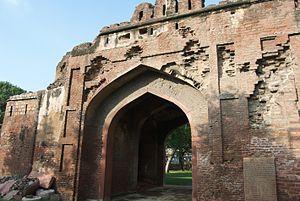
La Porte du Cachemire, située à Delhi, est la porte du nord pour entrer dans Old Delhi. Elle fut construite en 1835.